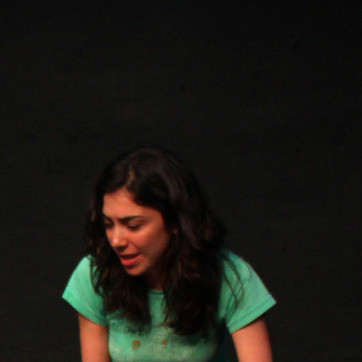
Material: hair